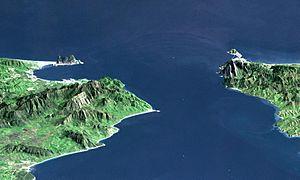
Vue en perspective du détroit de Gibraltar ouvrant sur la mer Mediterranée avec le Maroc à droite et l'Espagne a gauche. coté espagnol on remarque le rocher de Gibraltar, en face le petit rocher est Ceuta, territoire espagnol en terre africaine. Español: Peñón de Gibraltar"
Un détroit, parfois dénommé pas ou canal, est un bras de mer plus ou moins long et resserré entre les deux côtes qui le bordent, et mettant en relation deux étendues marines ou lacustres.